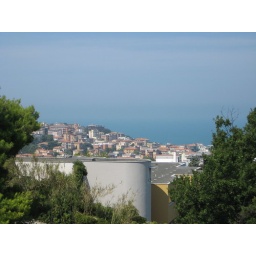
Cesare was very proud to show me his school, the gray building right in the foreground.